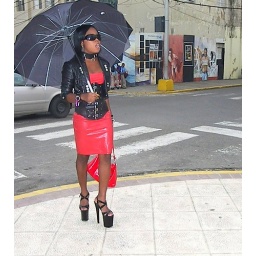
Babydoll in red latex hobble dress